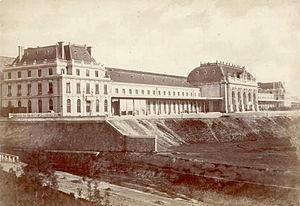
Louis-Jules Bouchot est un architecte français qui a notamment réalisé la gare de Nice et la première gare centrale de Milan.